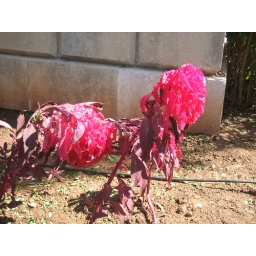
red flowers in malta